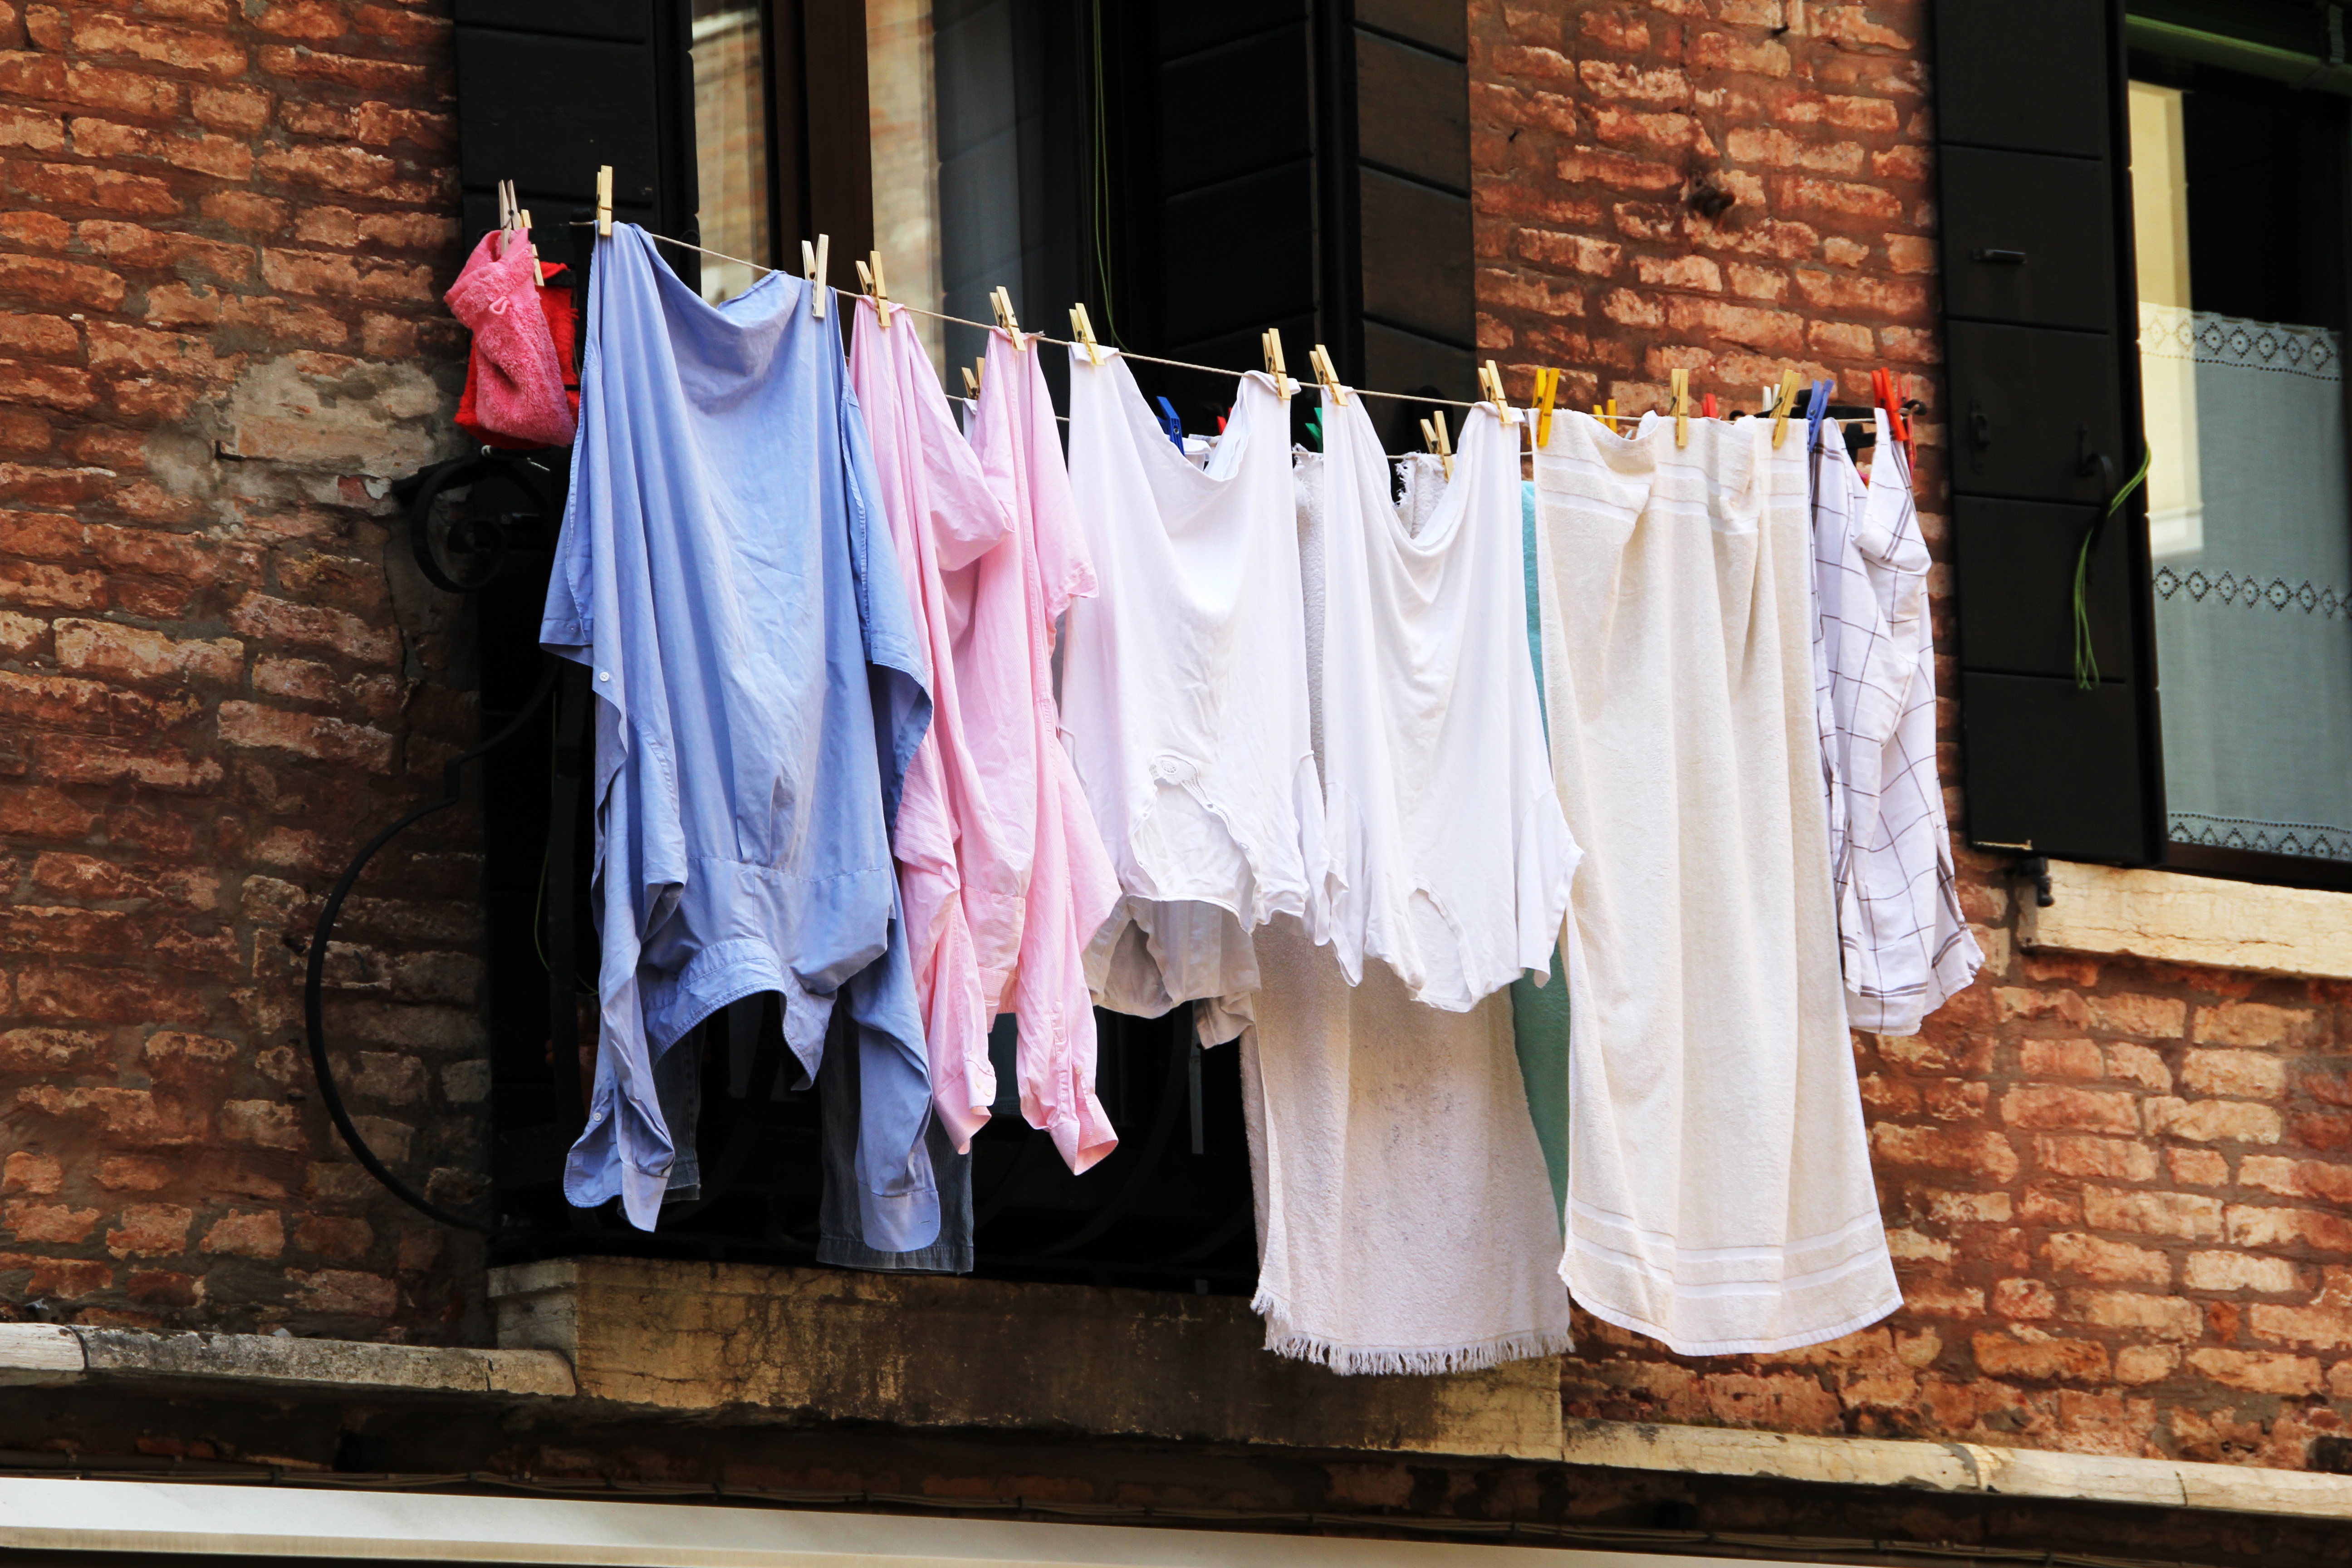
dry, color, fashion, clothing, shopping, room, laundry, boutique, dress, hang, dry laundry, hang hang